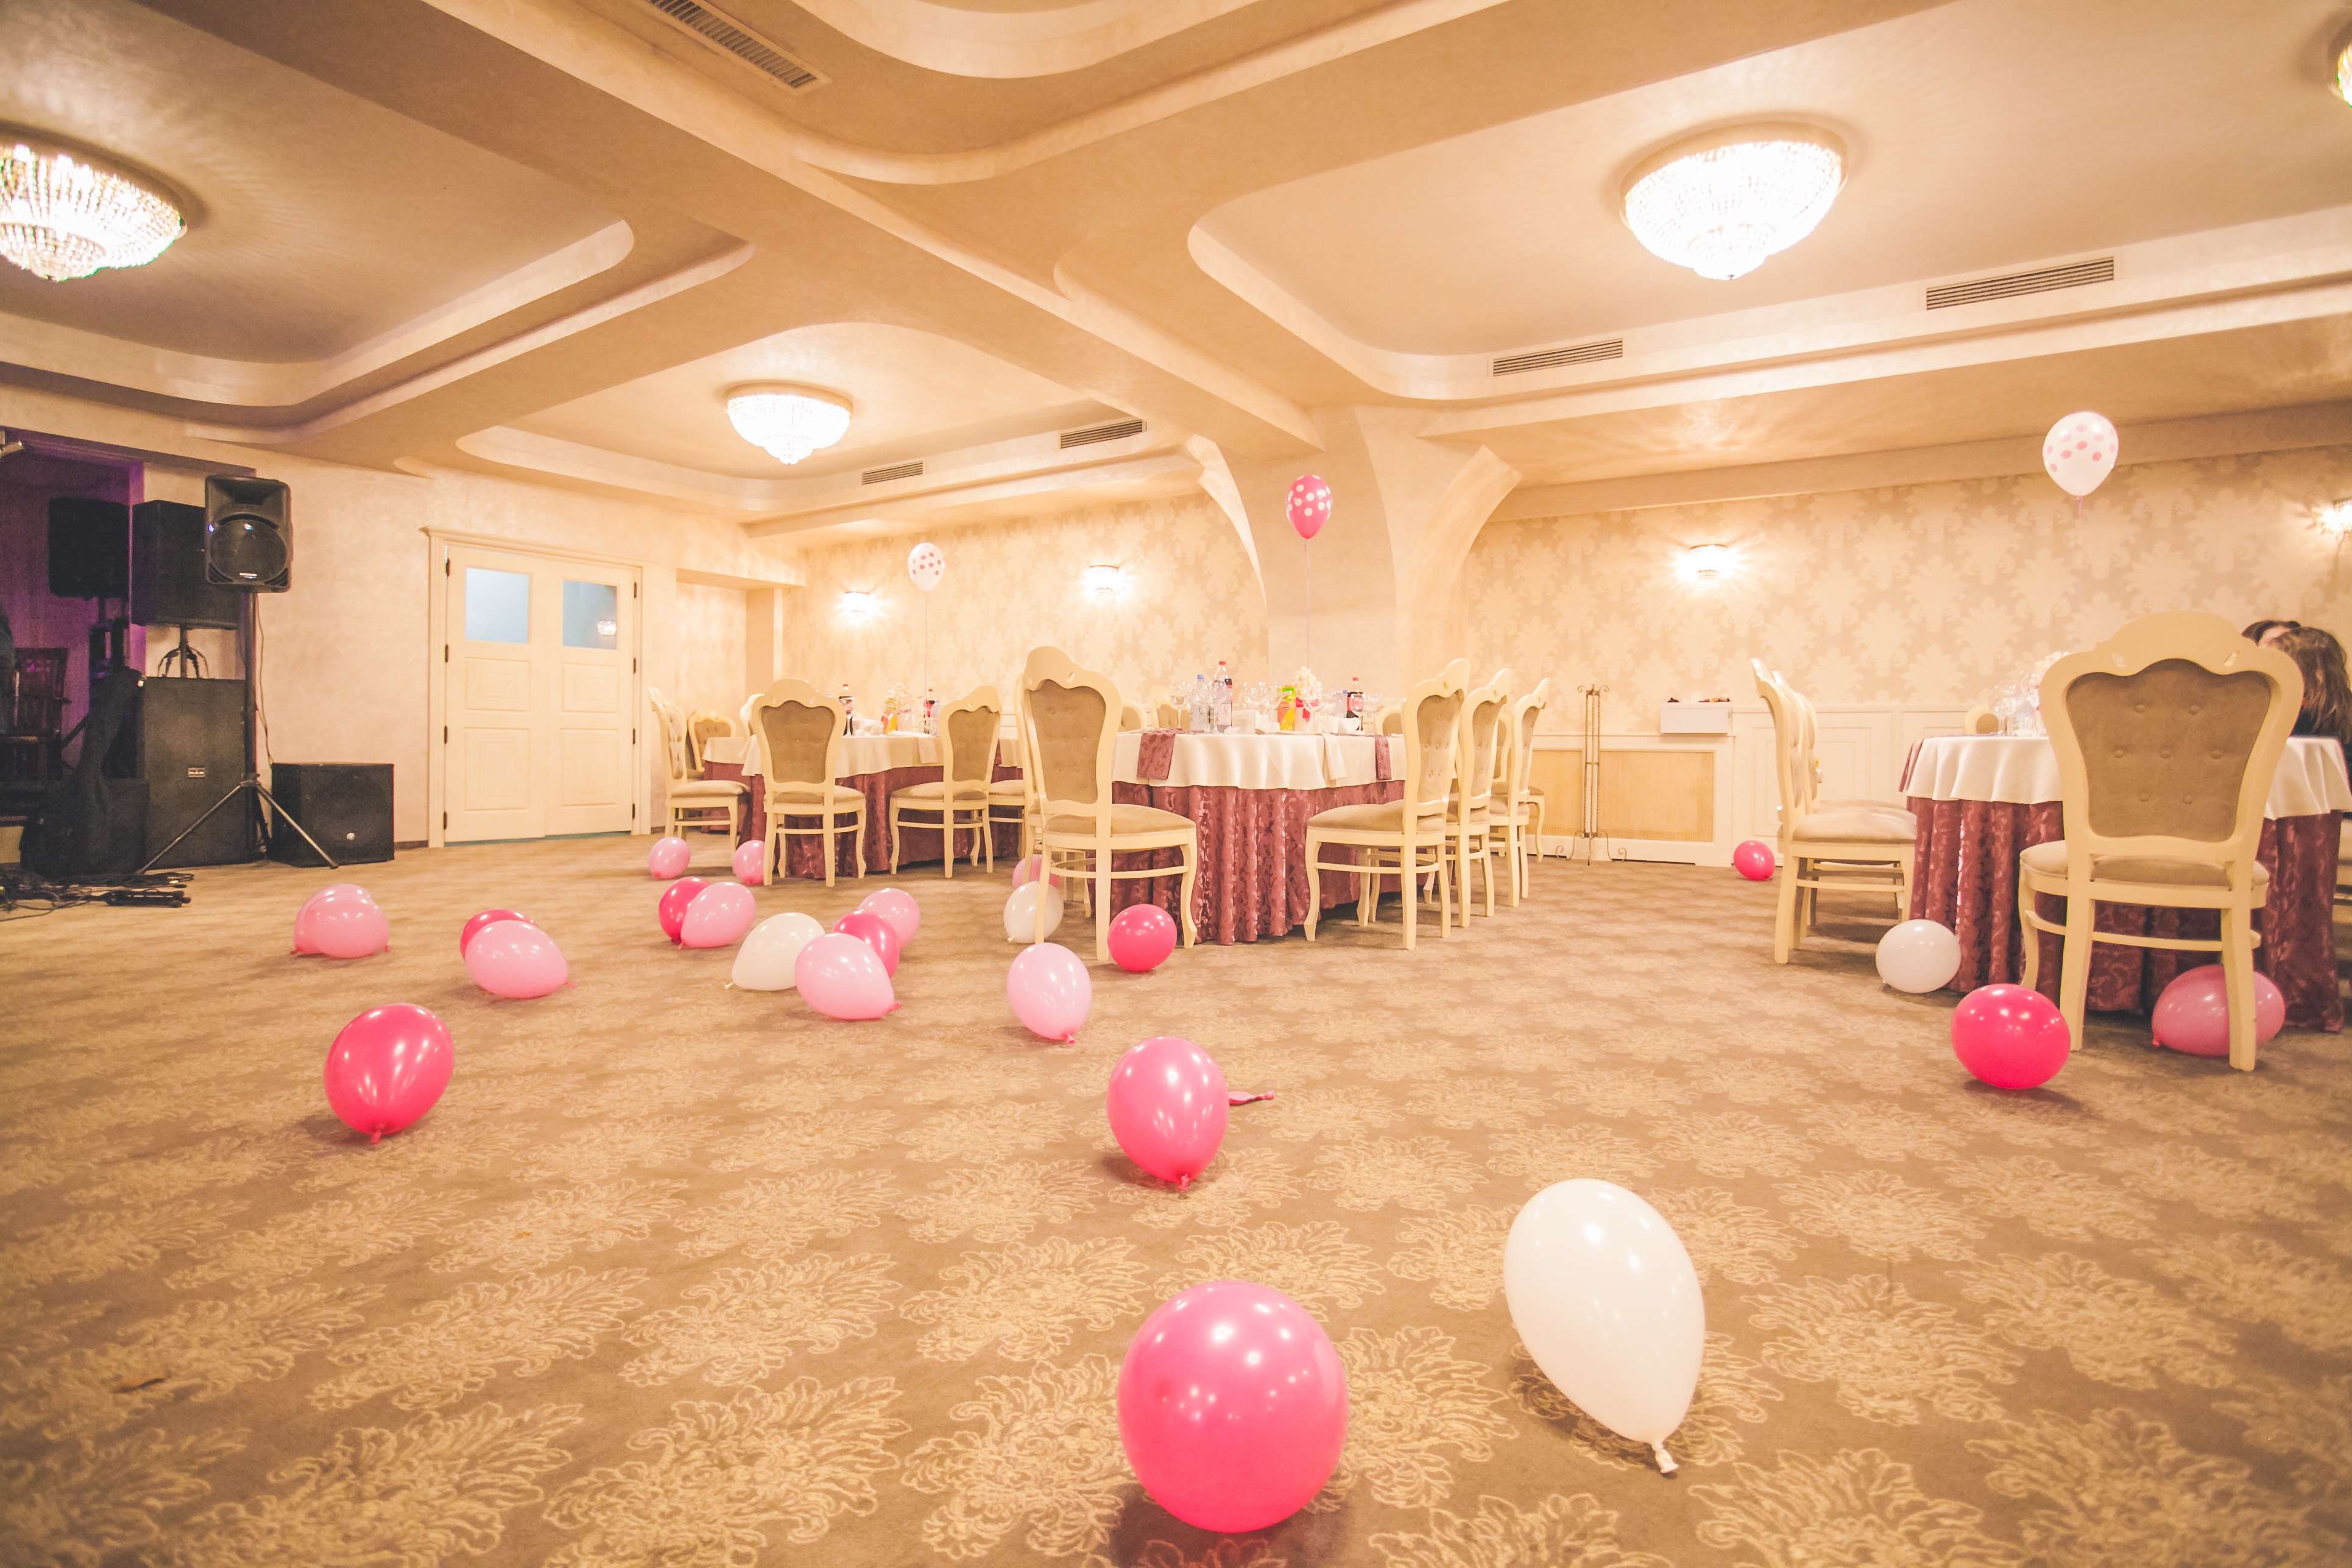
room, ballroom, function hall